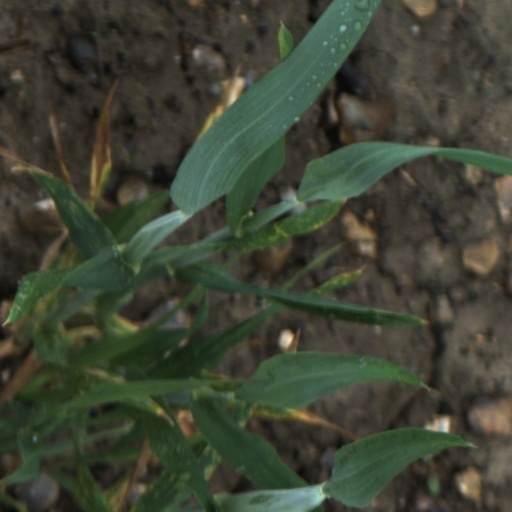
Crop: wheat